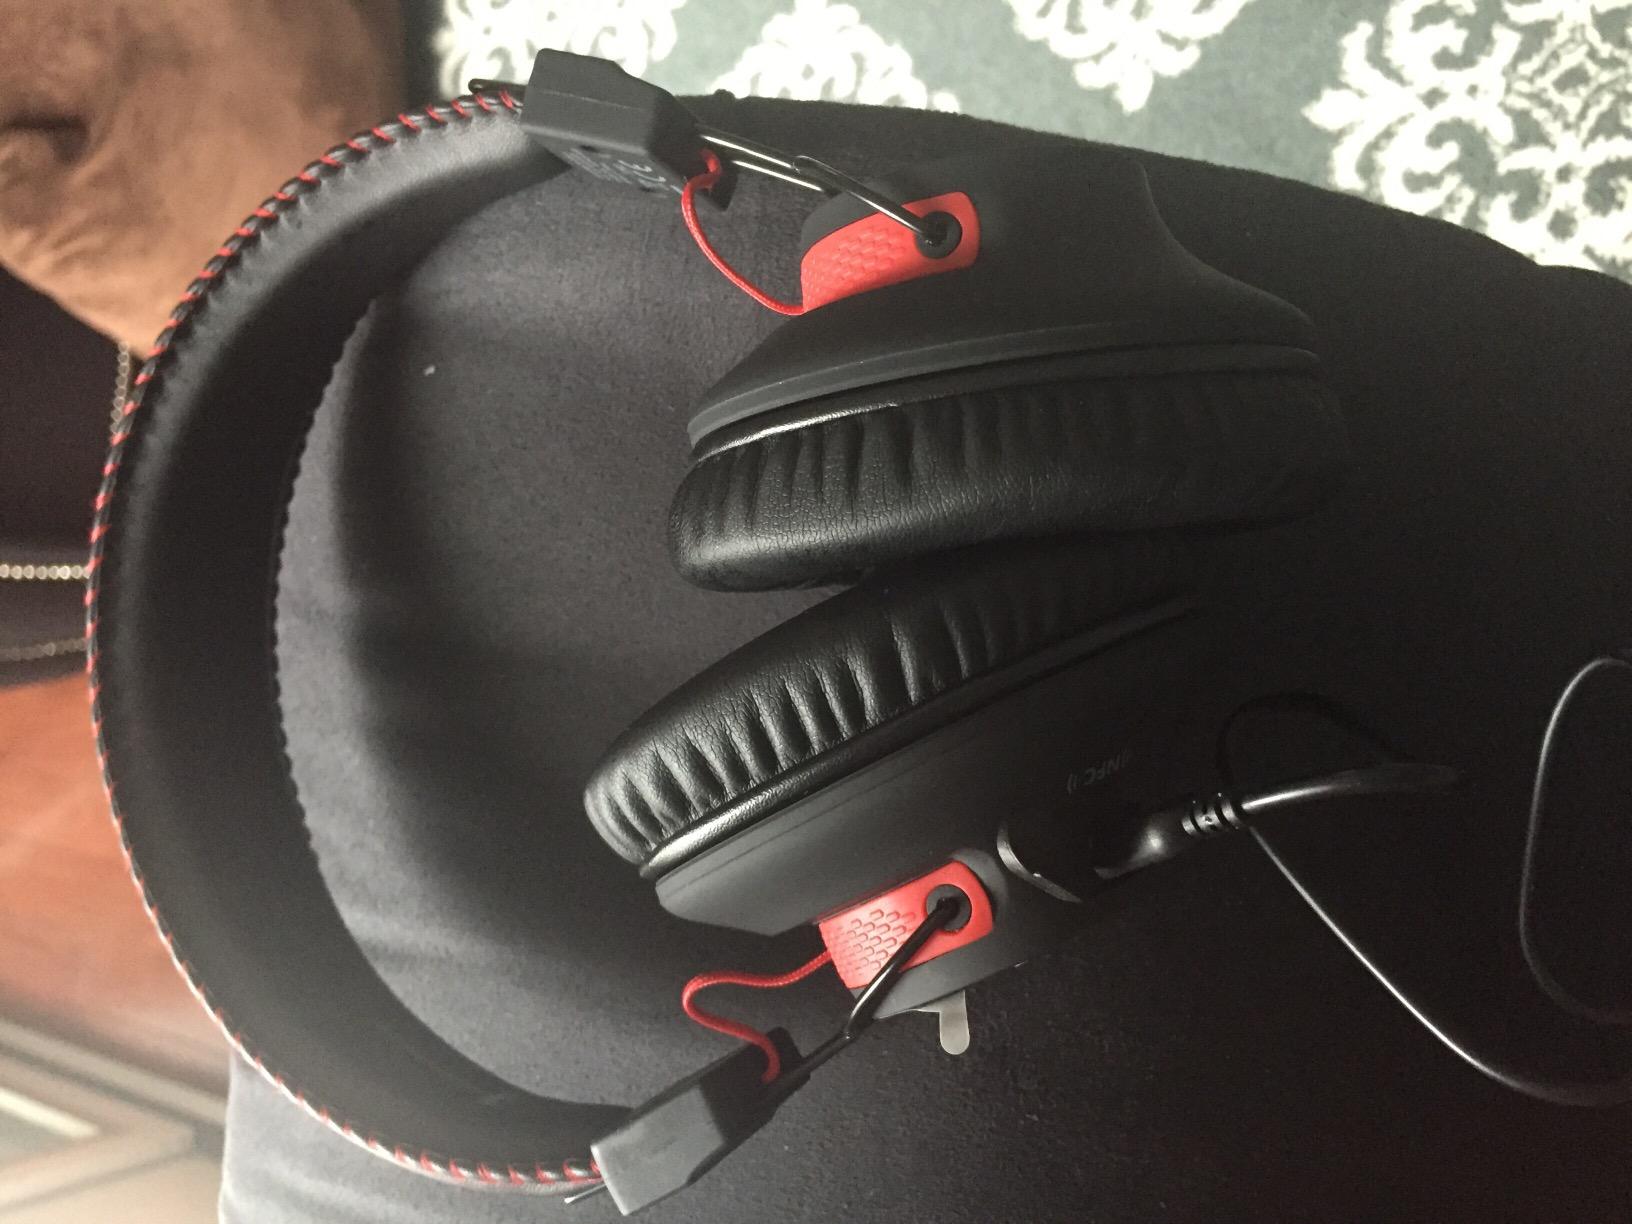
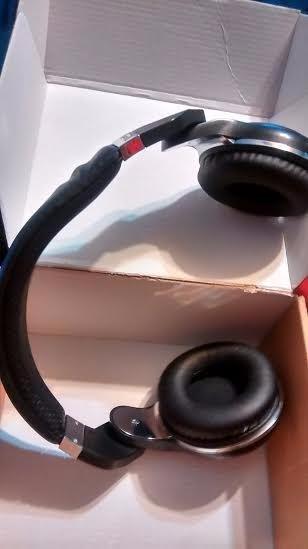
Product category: headphones
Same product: no